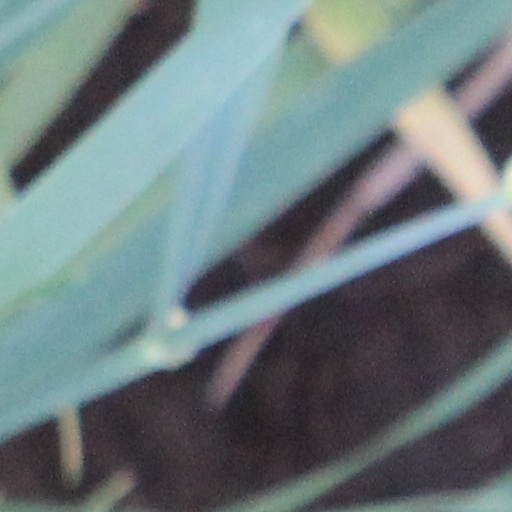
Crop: wheat